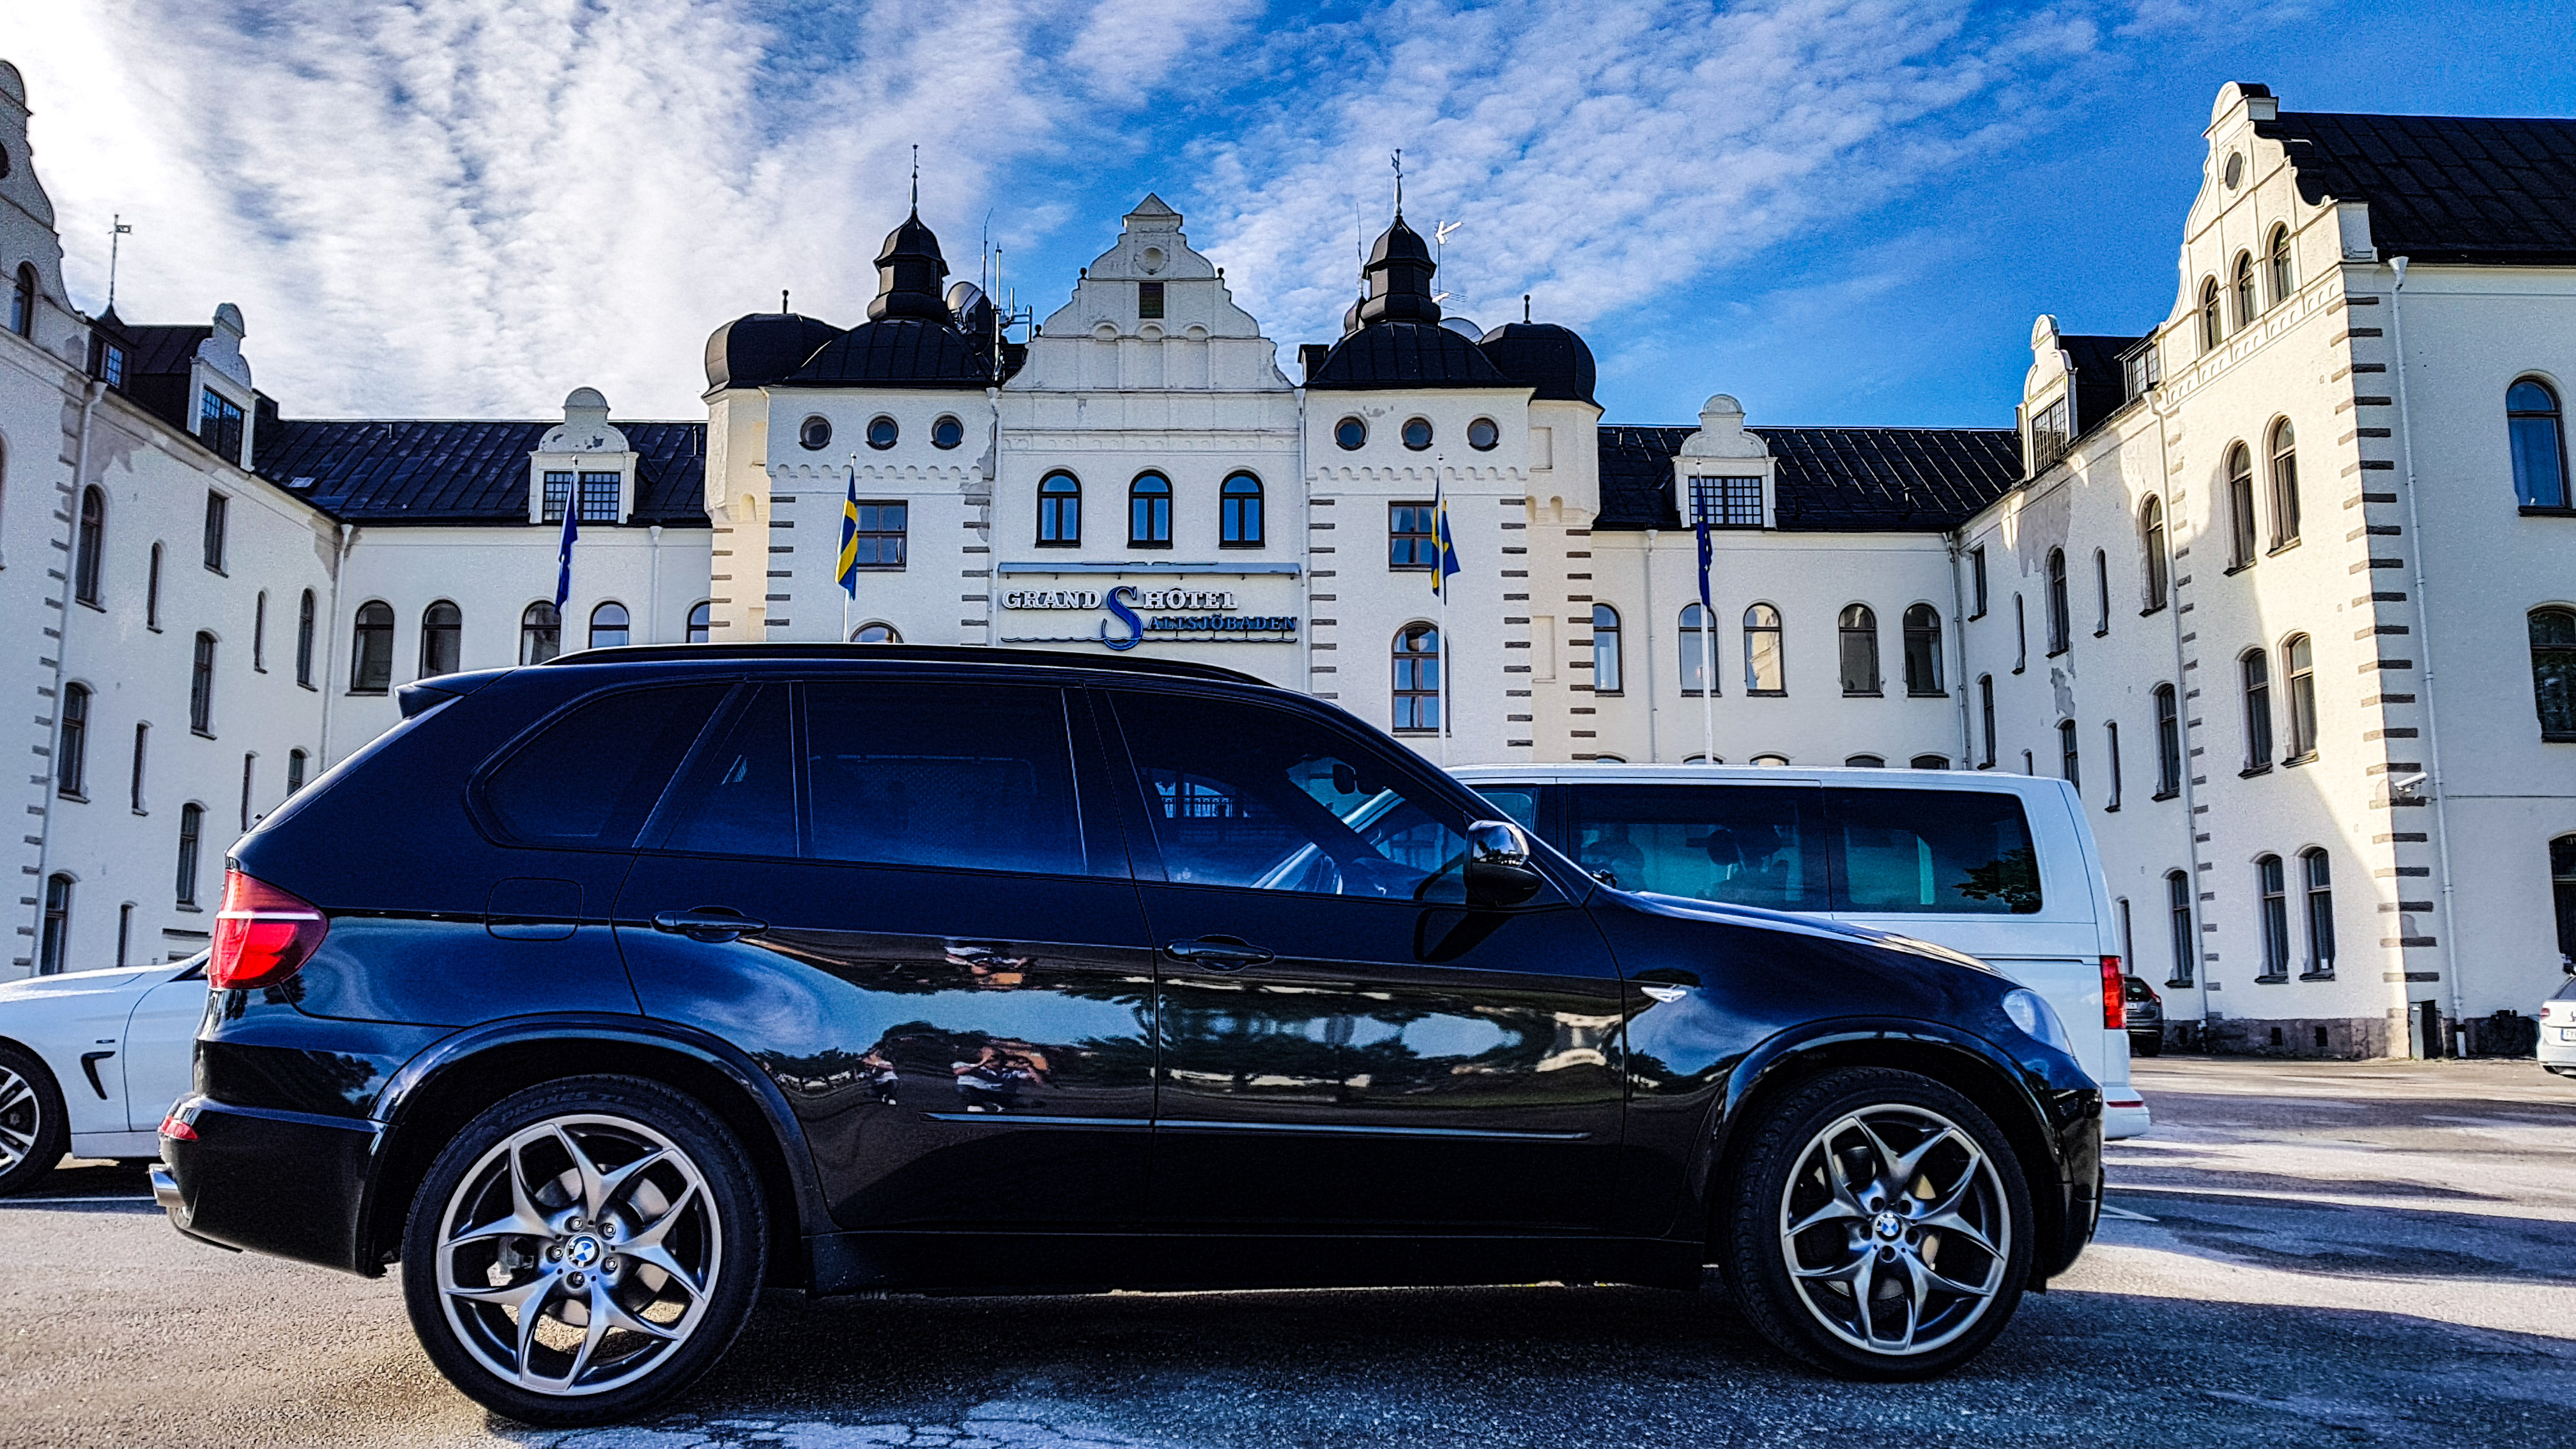
car